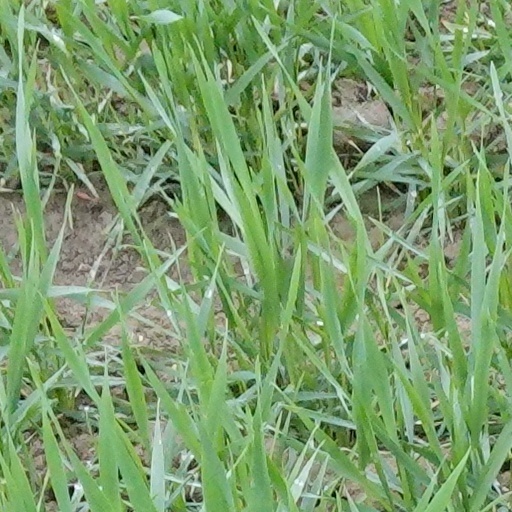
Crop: wheat